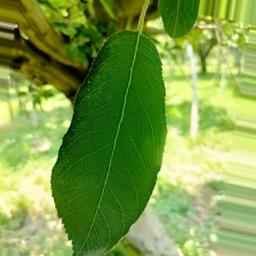
Label: Healthy